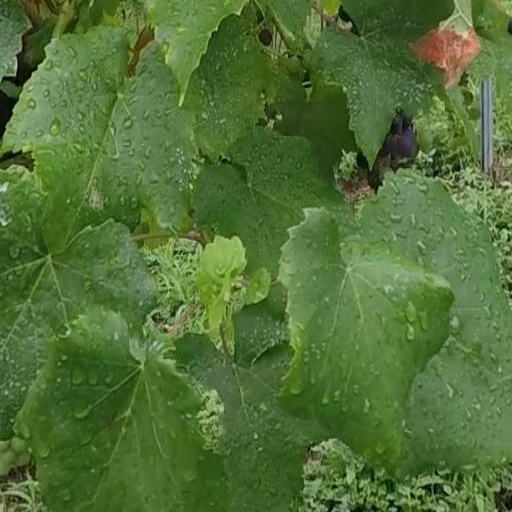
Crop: grape